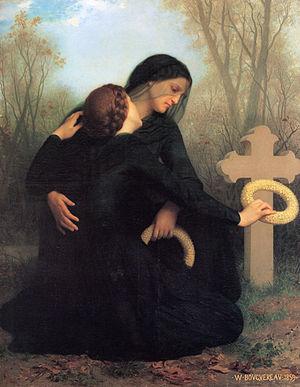
En biologie, la mort est l'arrêt définitif des fonctions vitales d'un système vivant ou l'état de ce système après cet évènement. La mort est le contraire de la vie ou le contraire de la naissance.
Cet article présente les musées situés en Gironde.